Rail transport in South Korea

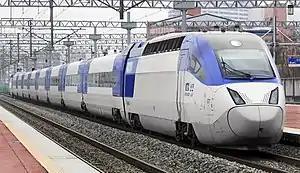
KTX train

Railways are a part of the transport network in South Korea and an important mode of the conveyance of people and goods, though they play a secondary role compared to the road network. The network consists of of standard-gauge lines connecting all major cities with the exception of Jeju City on Jeju Island, which does not have railways; of the network, are double-tracked and are electrified. In 2018, rails carried 11.5 percent of all traffic in South Korea134.8million passengers and 30.9milliontonnes of freightwith roads carrying 88.3 percent.